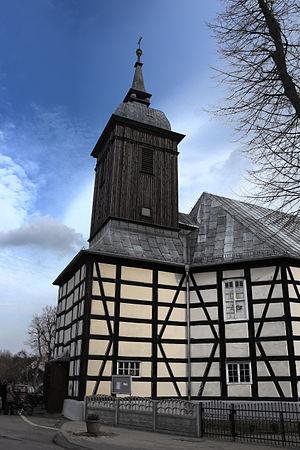
Bojadła est un village polonais de la gmina de Bojadła dans la powiat de Zielona Góra de la voïvodie de Lubusz dans l'ouest de la Pologne.